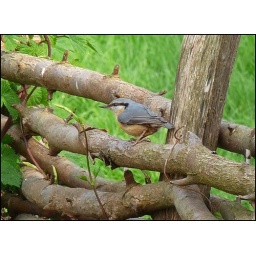
This bird is called a nuthatch in English, apparently. Kleiber in German. It can walk down trees face down.